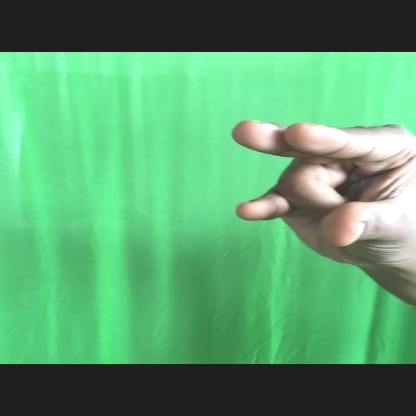
Mudra: Kangulam